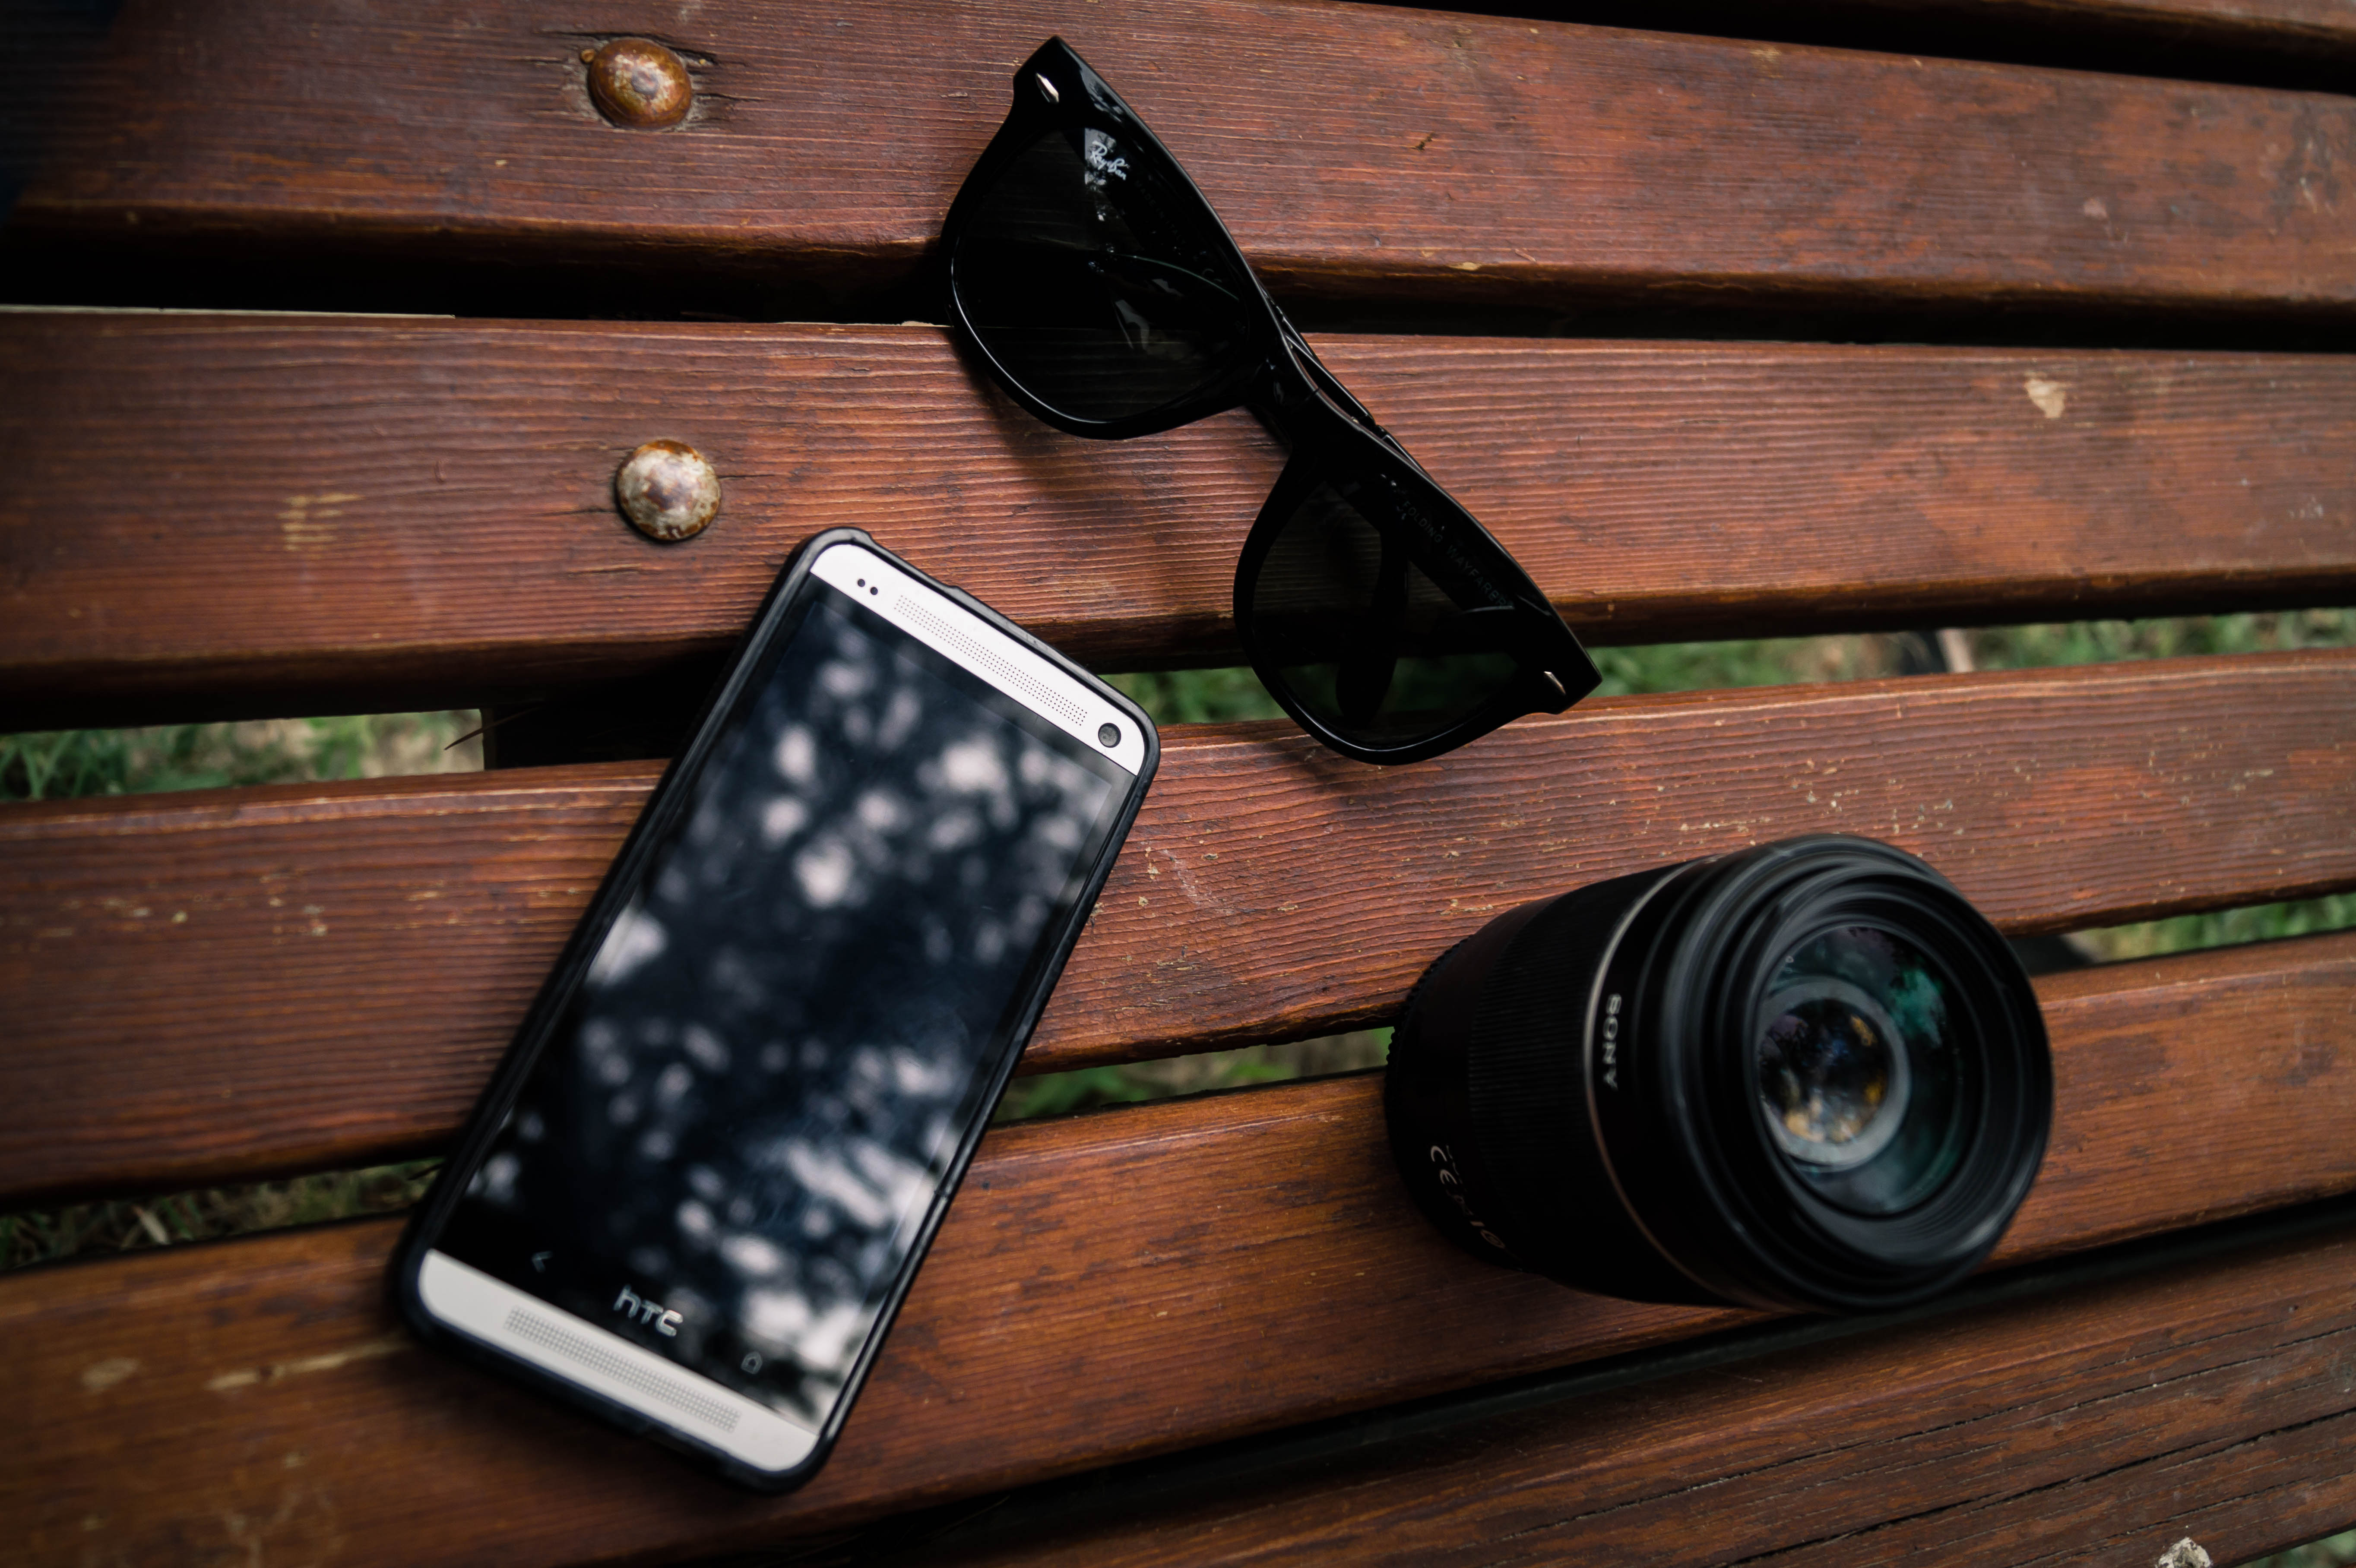
smartphone, wood, technology, bench, lens, black, mobile phone, sunglasses, glasses, wooden, eyewear, htc